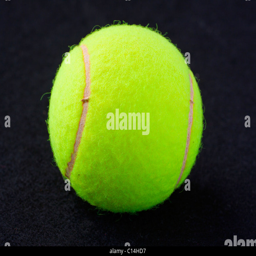
yellow tennis ball over a black background